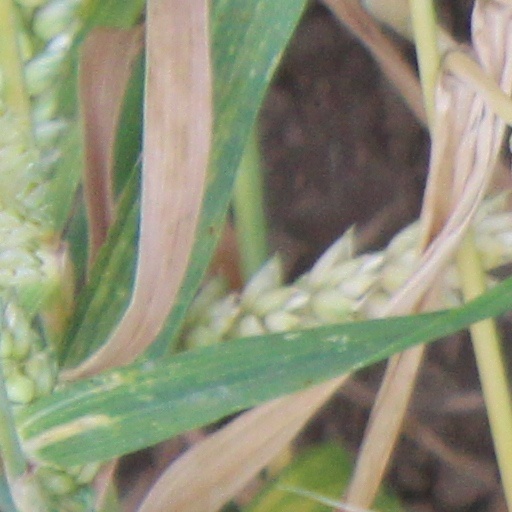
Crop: wheat